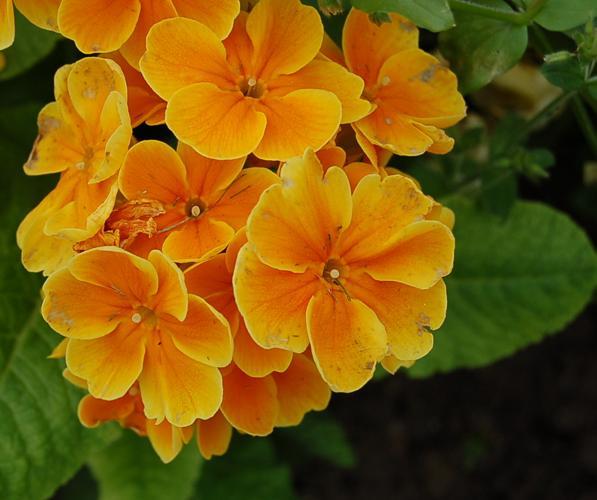
Label: primula